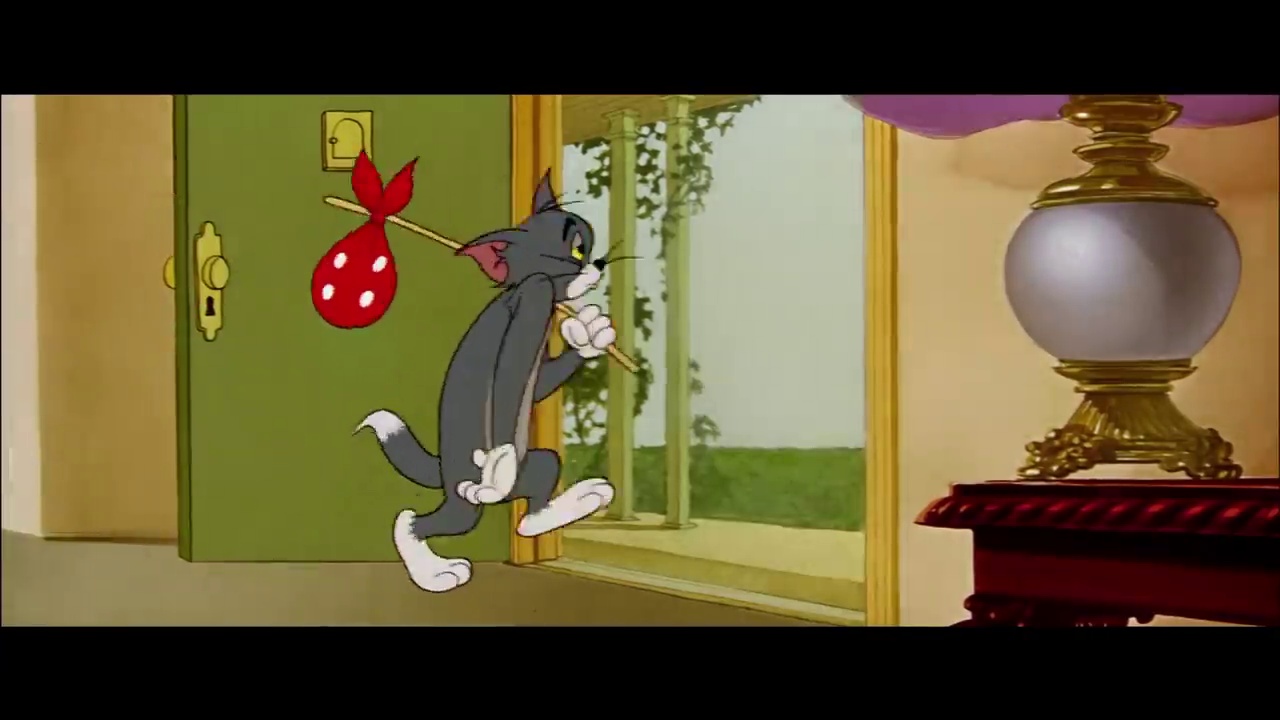
Portrait style: Cartoon Portrait